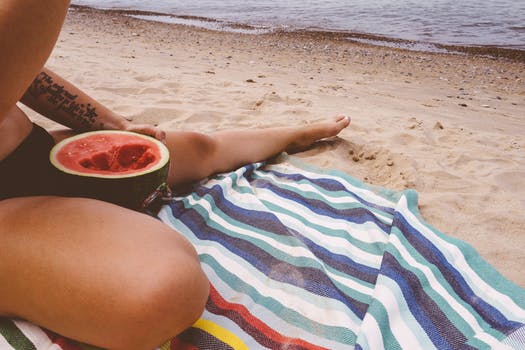
Label: No Watermark